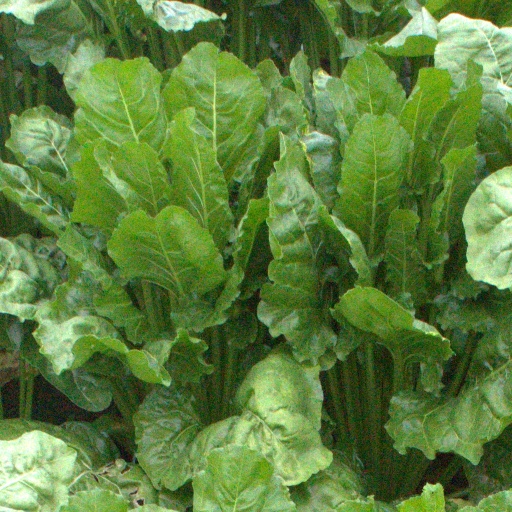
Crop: sugar beet